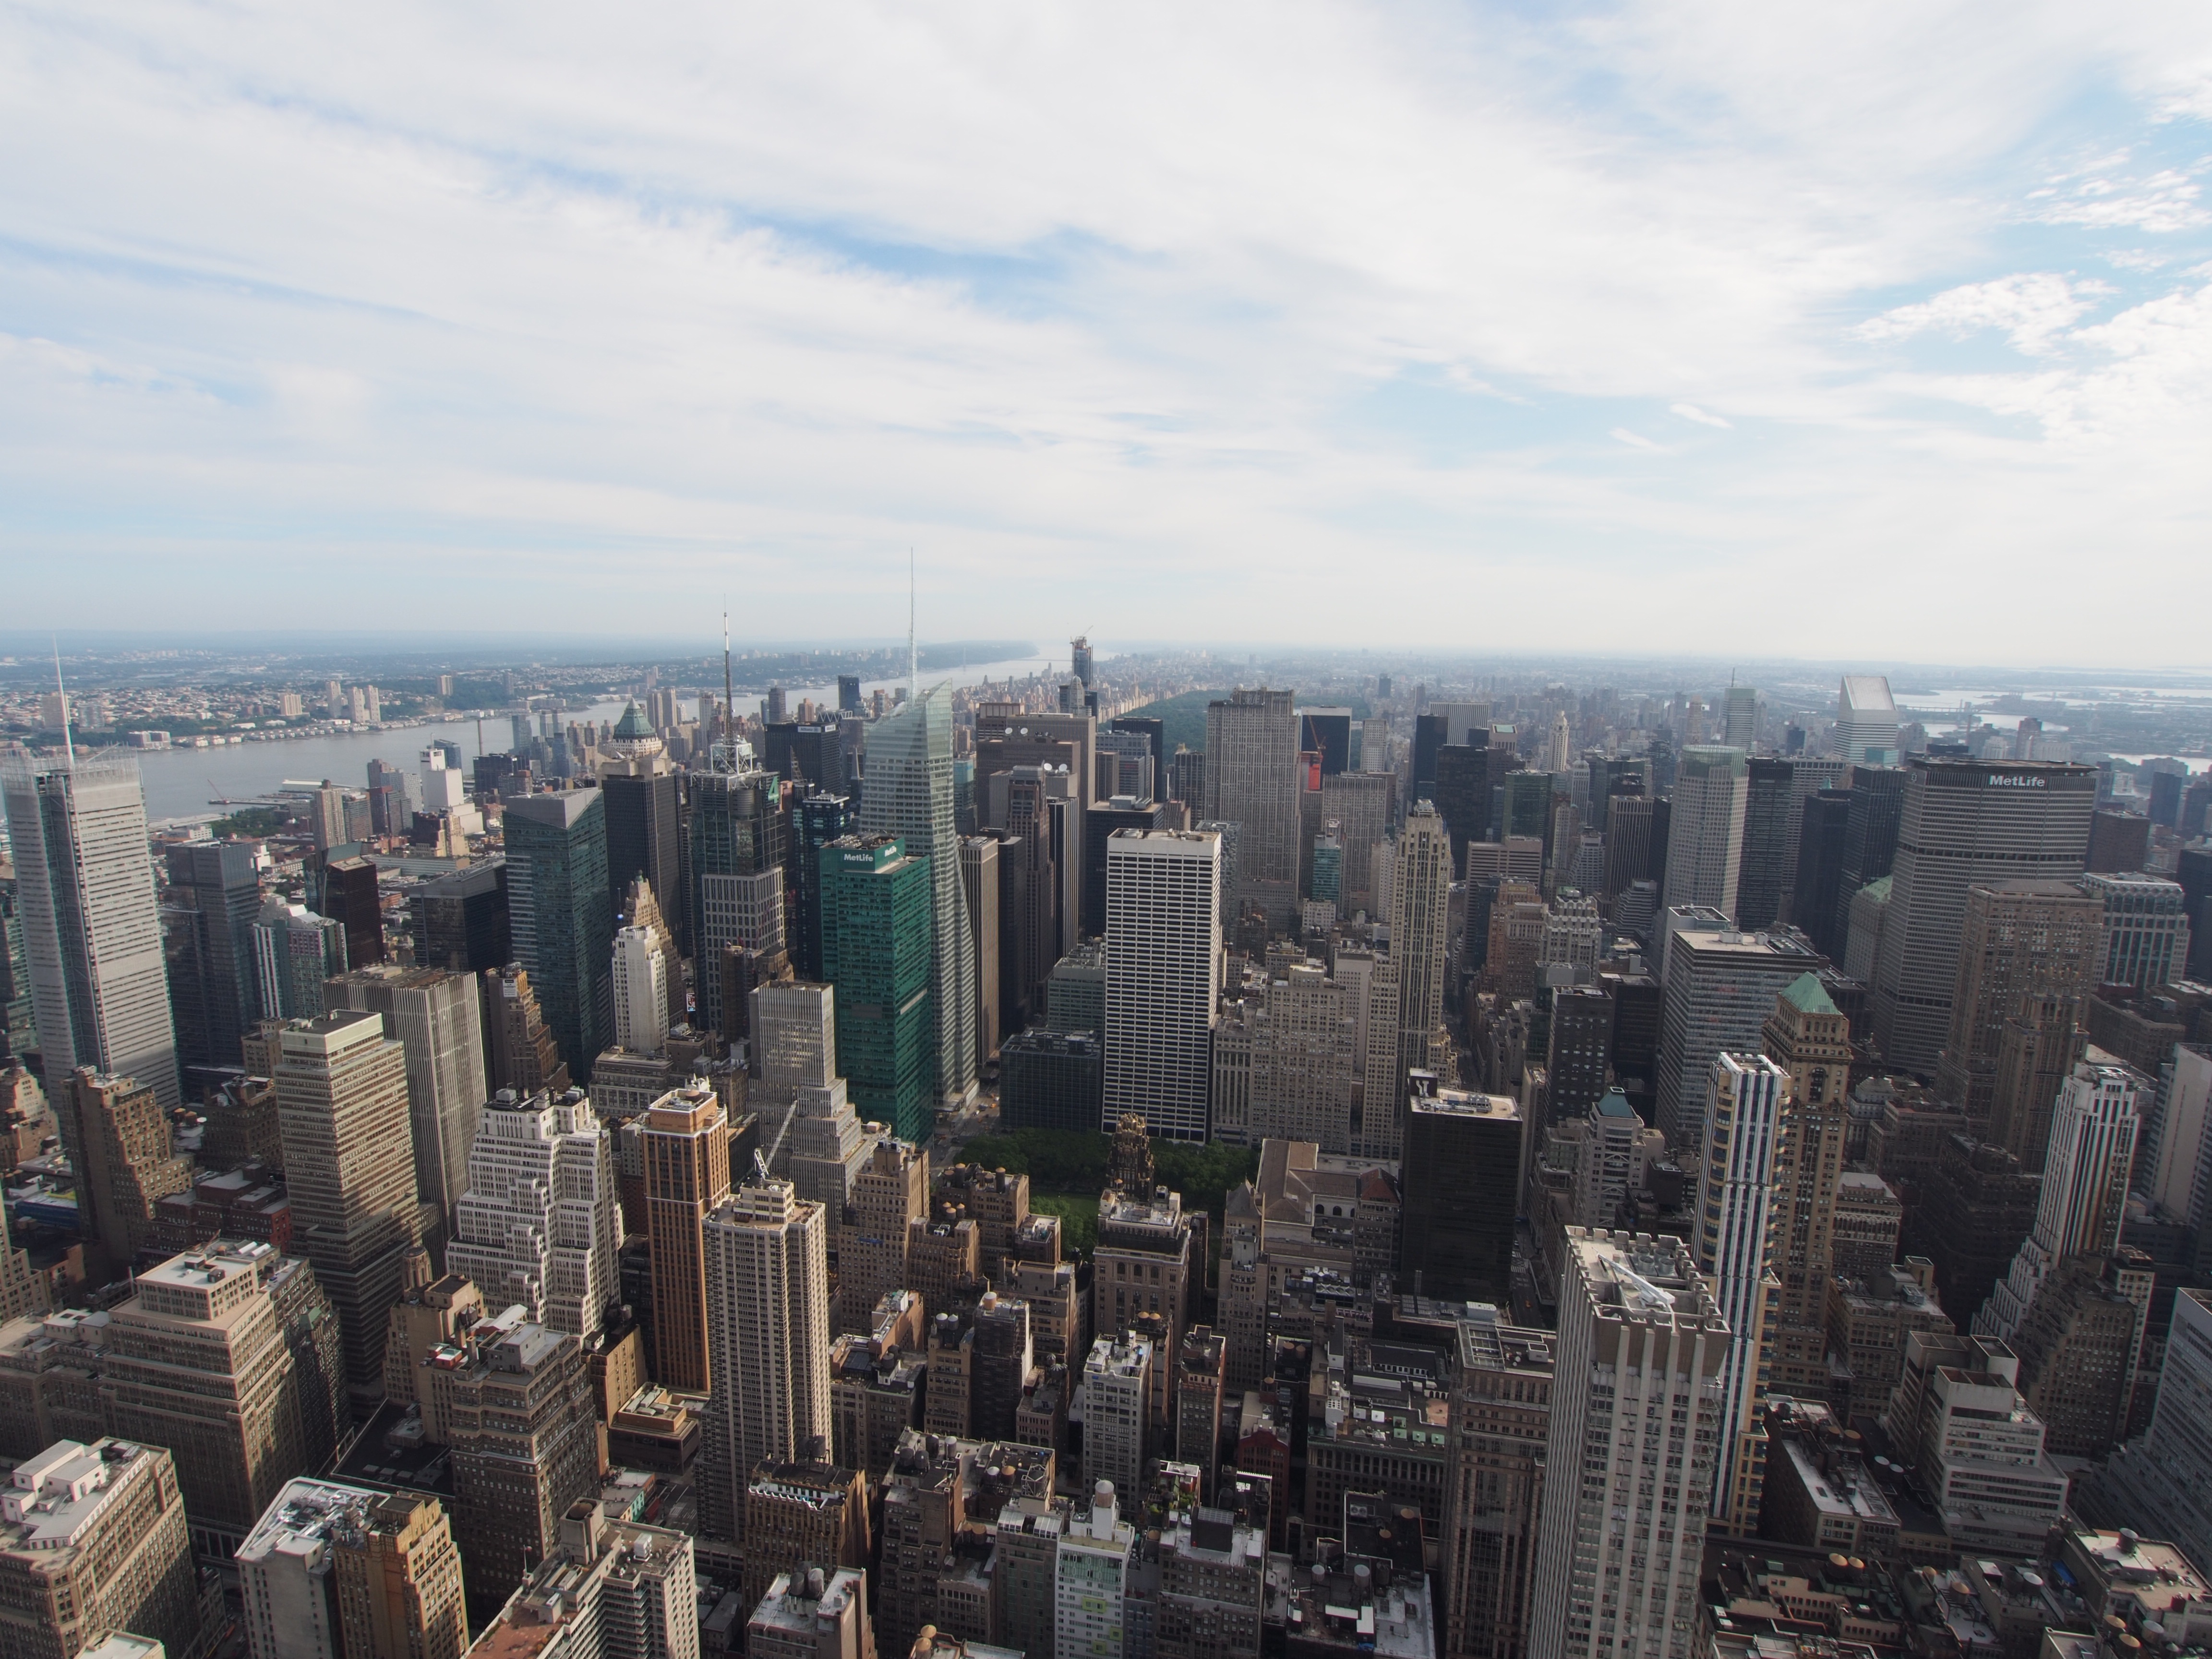
horizon, skyline, city, skyscraper, cityscape, panorama, downtown, tower, tower block, metropolis, neighbourhood, aerial photography, urban area, residential area, geographical feature, human settlement, atmosphere of earth, metropolitan area